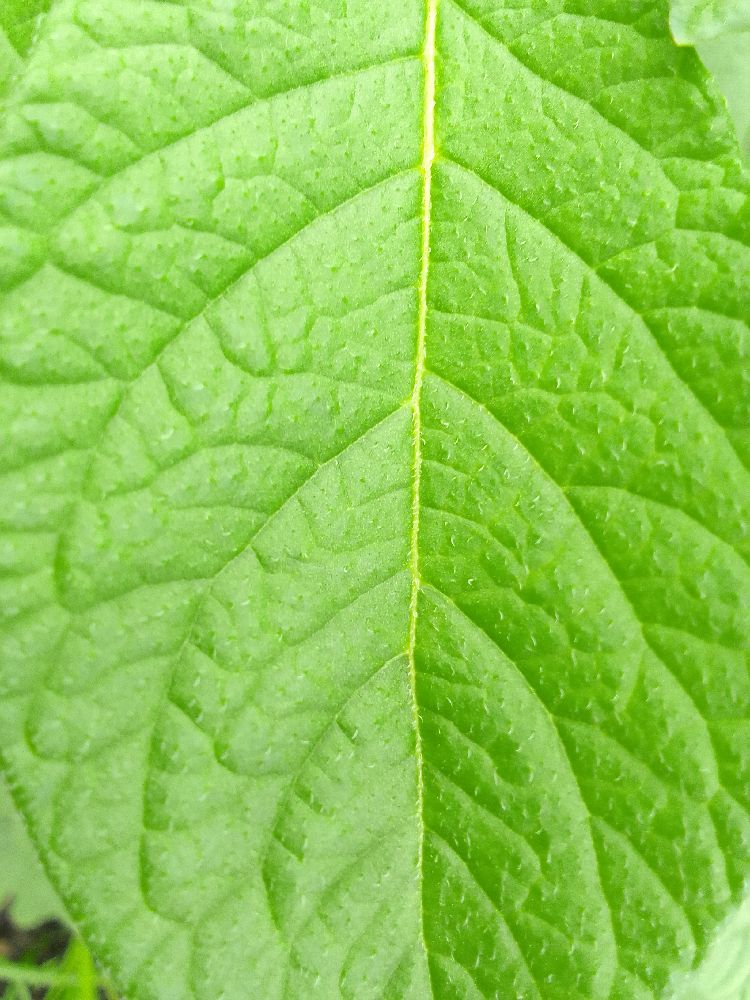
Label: Healthy